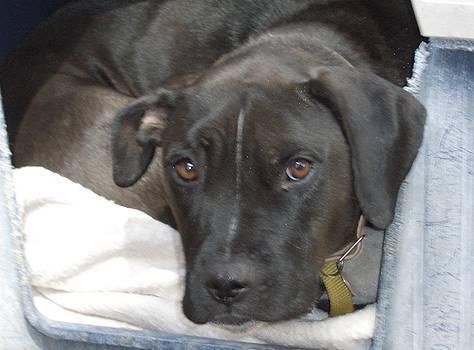
dog